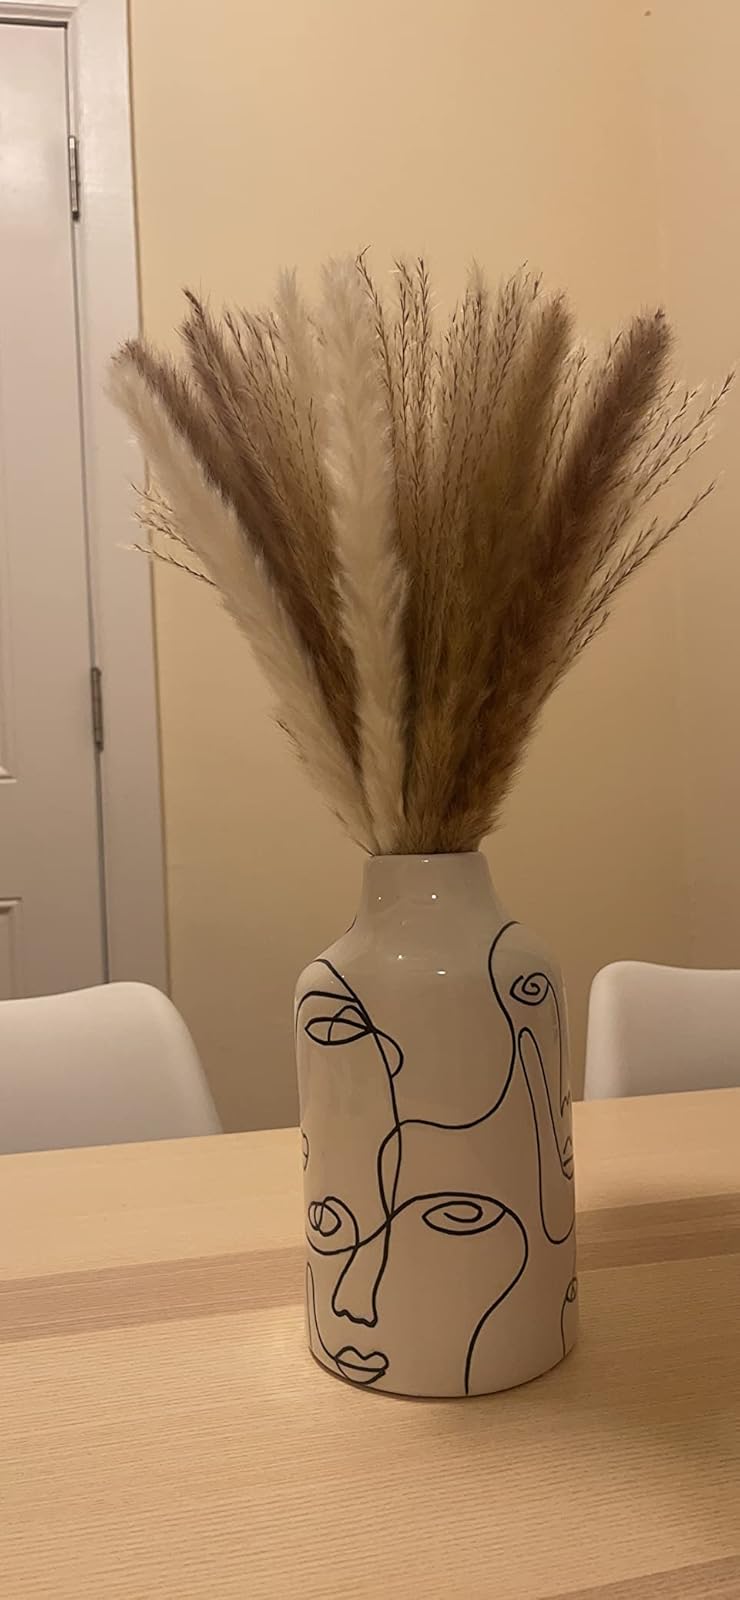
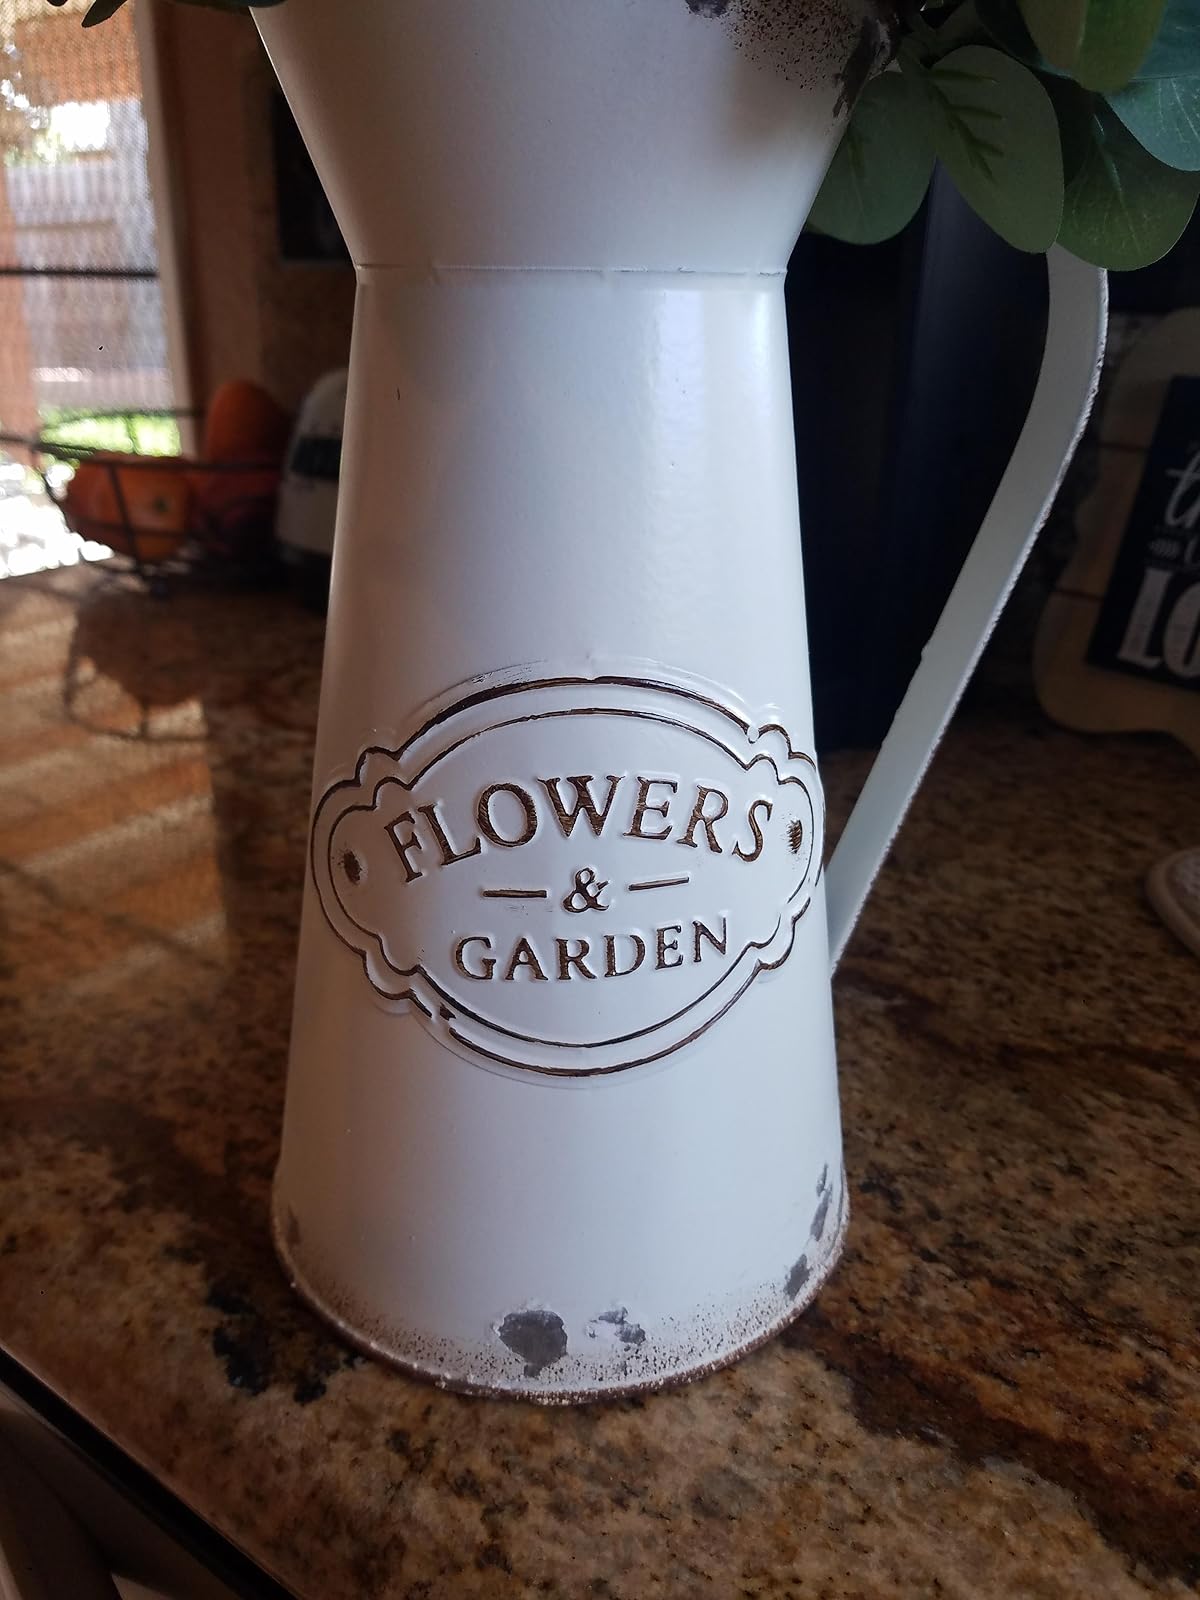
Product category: vase
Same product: no